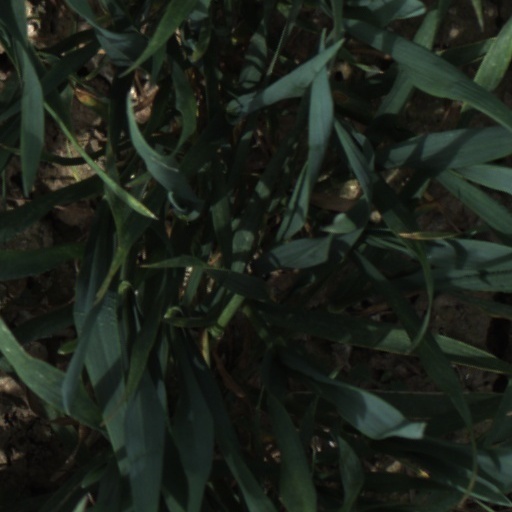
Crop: wheat